Dungeon Hack

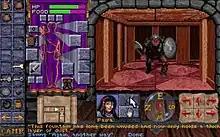
Gameplay screenshot

"Dungeon Hack" features a three-dimensional, randomly generated dungeon; SSI claimed that "over 4 billion" different dungeons were possible. The game features a pseudo-3D game screen based on "Eye of the Beholder" series. Like "Rogue", dungeons are randomly generated whenever a new game is started. As a result, virtually all dungeons generated by the game are different. However, players can share random seeds used to generate a specific dungeon. Dungeons can be customized for difficulty, such as limiting the number of traps, puzzles, and powerful enemies. Unlike "Eye of the Beholder", players control only a single adventurer.